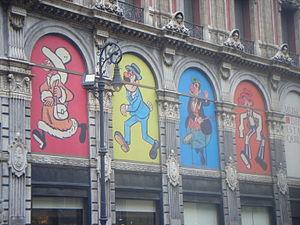
Personnages de bande dessinée de Gabriel Vargas. Museo del Estanquillo, Mexico.
La bande dessinée mexicaine existe depuis la fin du XIXᵉ siècle et est très développée. Au Mexique, le terme « monitos » était parfois employé pour désigner les historietas. Maintenant, « cómic » et « historieta » sont utilisés indistinctement.